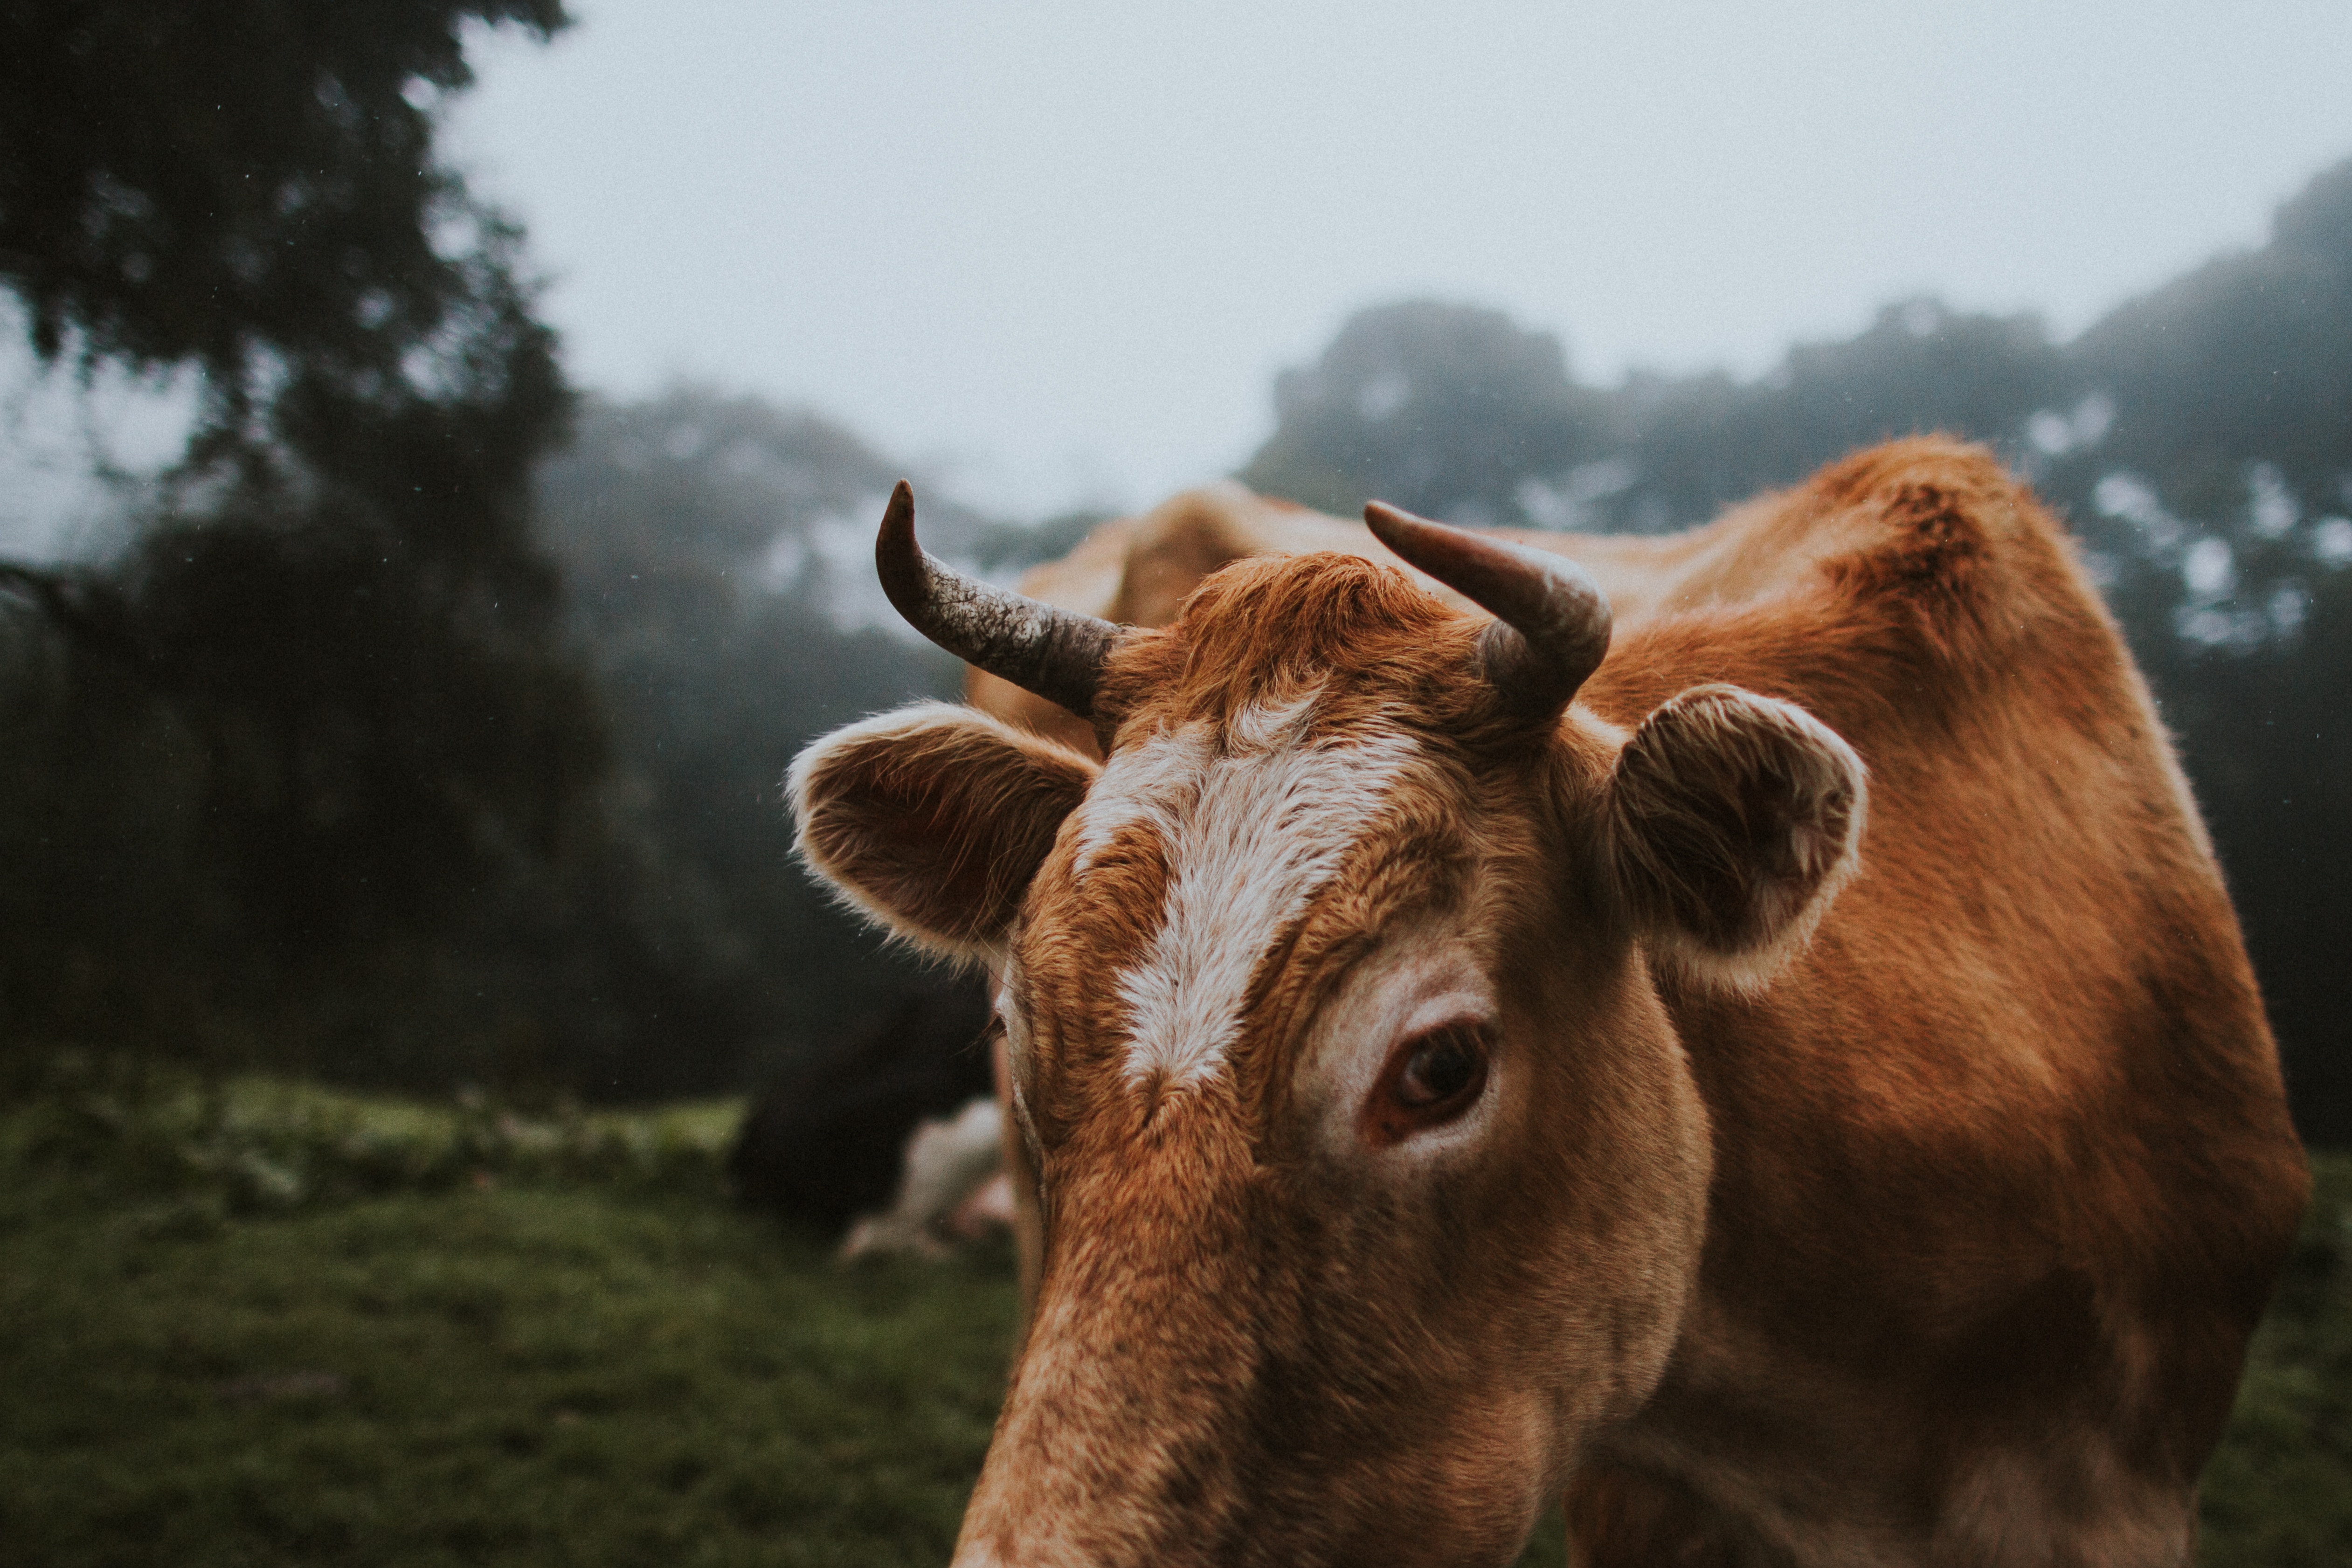
grass, sky, wildlife, horn, pasture, grazing, livestock, fauna, calf, snout, ox, dairy cow, cattle like mammal, cow goat family